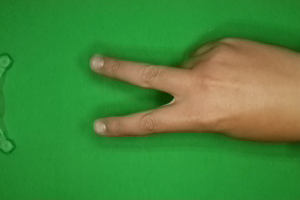
Label: scissors